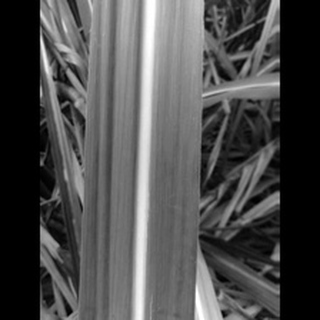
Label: healthy_sugarcane